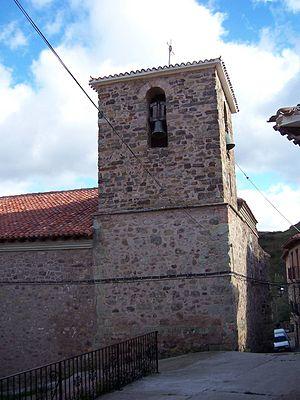
Ajamil est une commune de la communauté autonome de La Rioja, en Espagne.